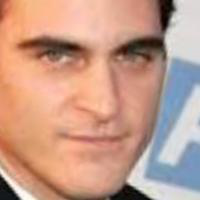
Age group: age 21-30